Toronto ravine system

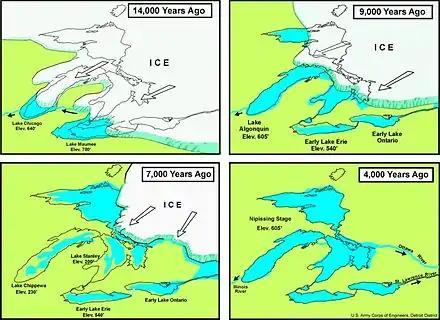
Development of the Great Lakes and the glacial retreat of the Laurentide Ice Sheet the end of the Last Glacial Period. The ravine valleys in Toronto were formed from the erosion of glacial meltwater.

The Toronto ravine system originated approximately 12,000 years ago at the end of the Last Glacial Period, with rivers and valleys being formed in the wake of the retreating glaciers and the compressed land it left. Meltwater from the glacial deposit at the Oak Ridges Moraine, situated north of the city, flowed southeast towards Glacial Lake Iroquois, carving through nearly of soil, alluvial soft sand, gravel, and clay till to form the ravine valleys. Most of the meltwater flowed southeast along shallow ice-scrapped depressions towards the glacial lake, creating small ponds north of Toronto. However, the early Don and Humber rivers are notable exceptions, with these waterways flowing along the compacted channels of the former Laurentian River System, an ancient river system that was scoured and buried during the Last Glacial Period.